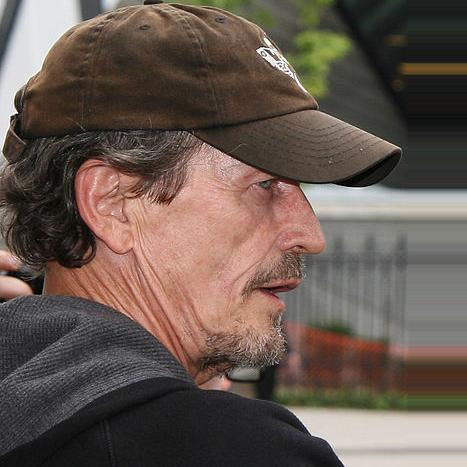
Age: 60